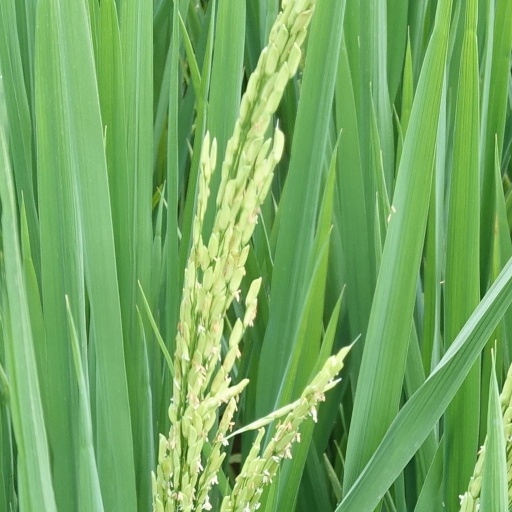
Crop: rice